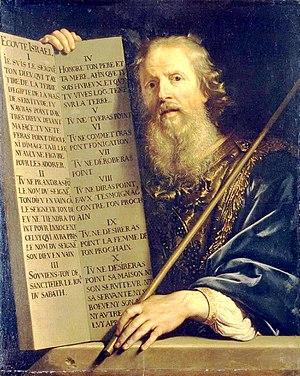
Le Pentateuque est chez les chrétiens l'ensemble des cinq premiers livres de la Bible. Pour les juifs, ces cinq livres constituent la Torah. La tradition en attribue la paternité à Moïse, mais la recherche moderne a pu établir qu'ils ont été composés à l'époque de l'exil à Babylone par de nombreux rédacteurs. Ils présentent une version théologique de l'histoire du peuple d'Israël depuis la création du monde jusqu'à la mort de Moïse.
Thomas Hobbes est un philosophe anglais. Son œuvre majeure, Léviathan, eut une influence considérable sur la philosophie politique moderne, par sa conceptualisation de l'état de nature et du contrat social, conceptualisation qui fonde les bases de la souveraineté. Quoique souvent accusé de conservatisme excessif, ayant inspiré des auteurs comme Maistre et Schmitt, le Léviathan eut aussi une influence considérable sur l'émergence du libéralisme et de la pensée économique libérale du XXᵉ siècle, et sur l'étude des relations internationales et de son courant rationaliste dominant : le réalisme.